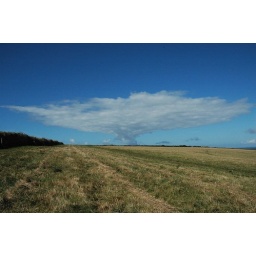
There are often strange cloud formations at my house in Cornwall